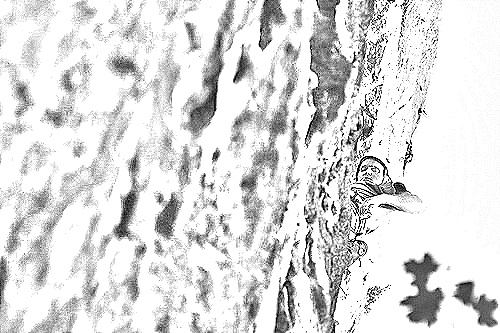
Portrait style: Sketch Portrait